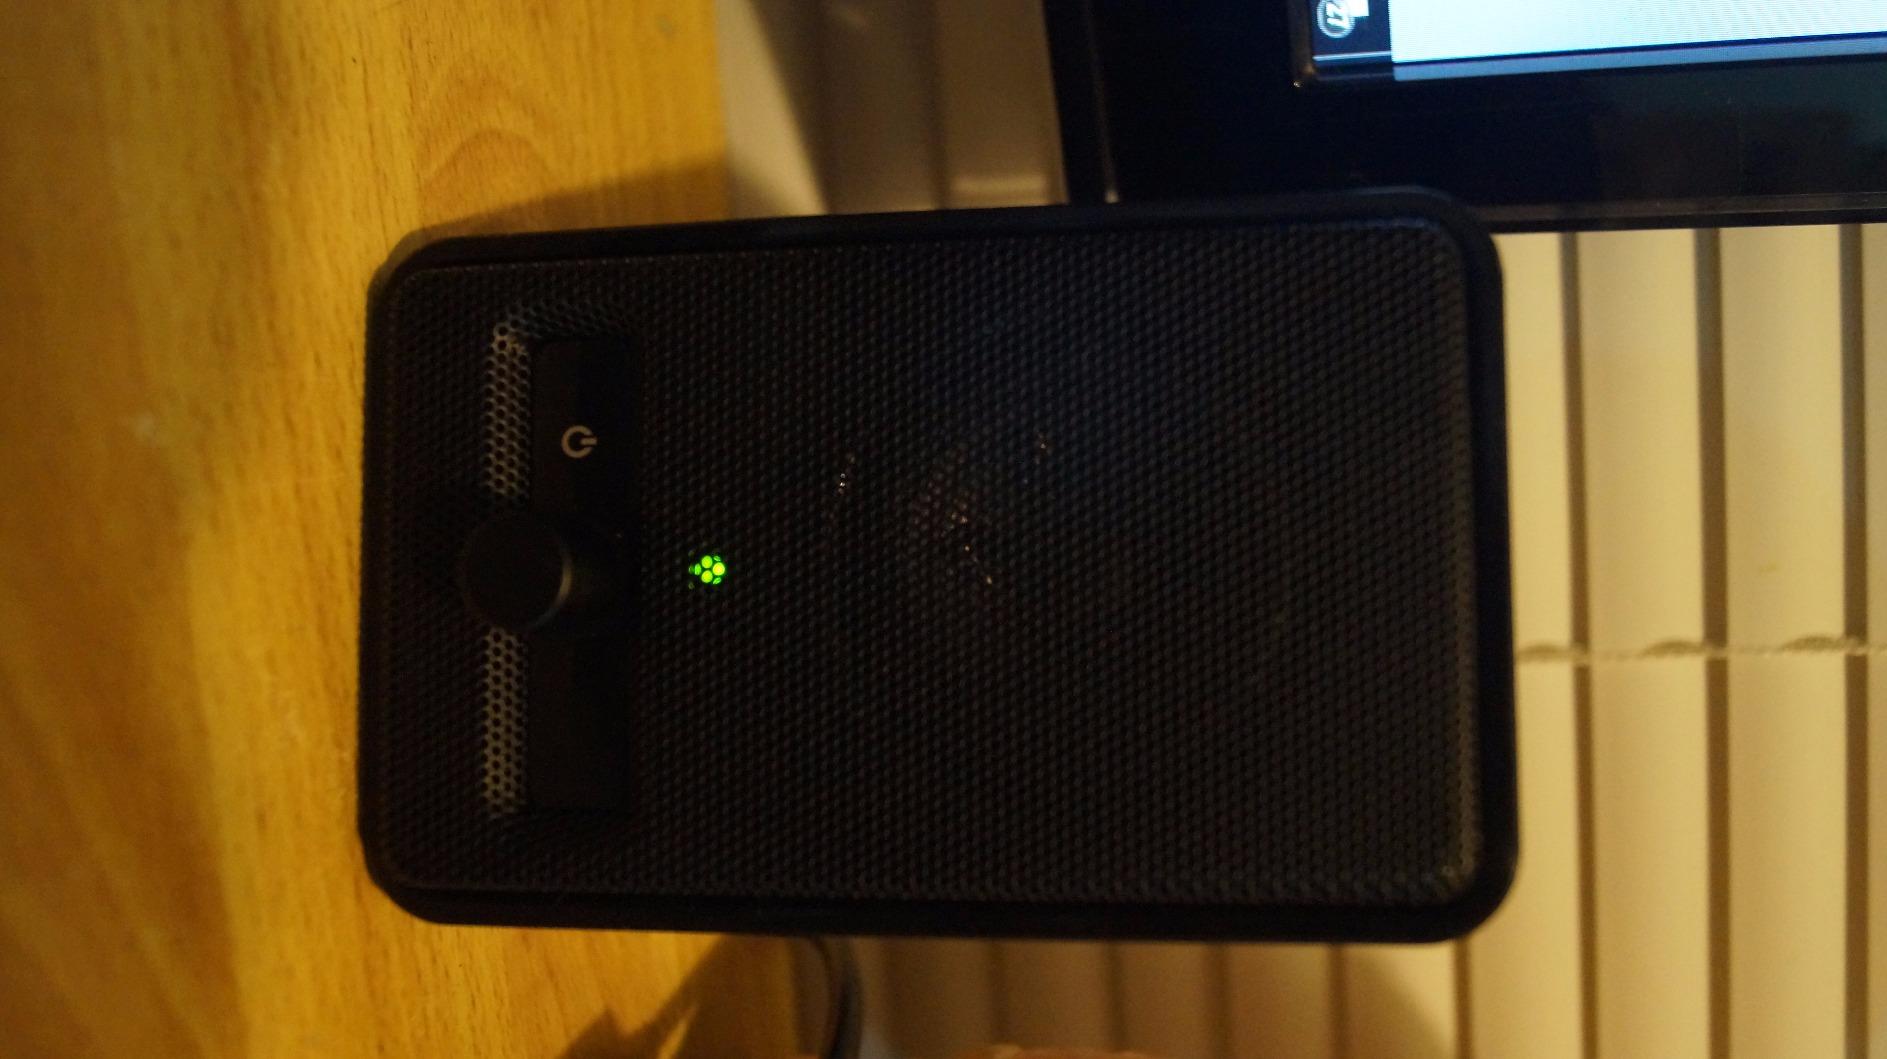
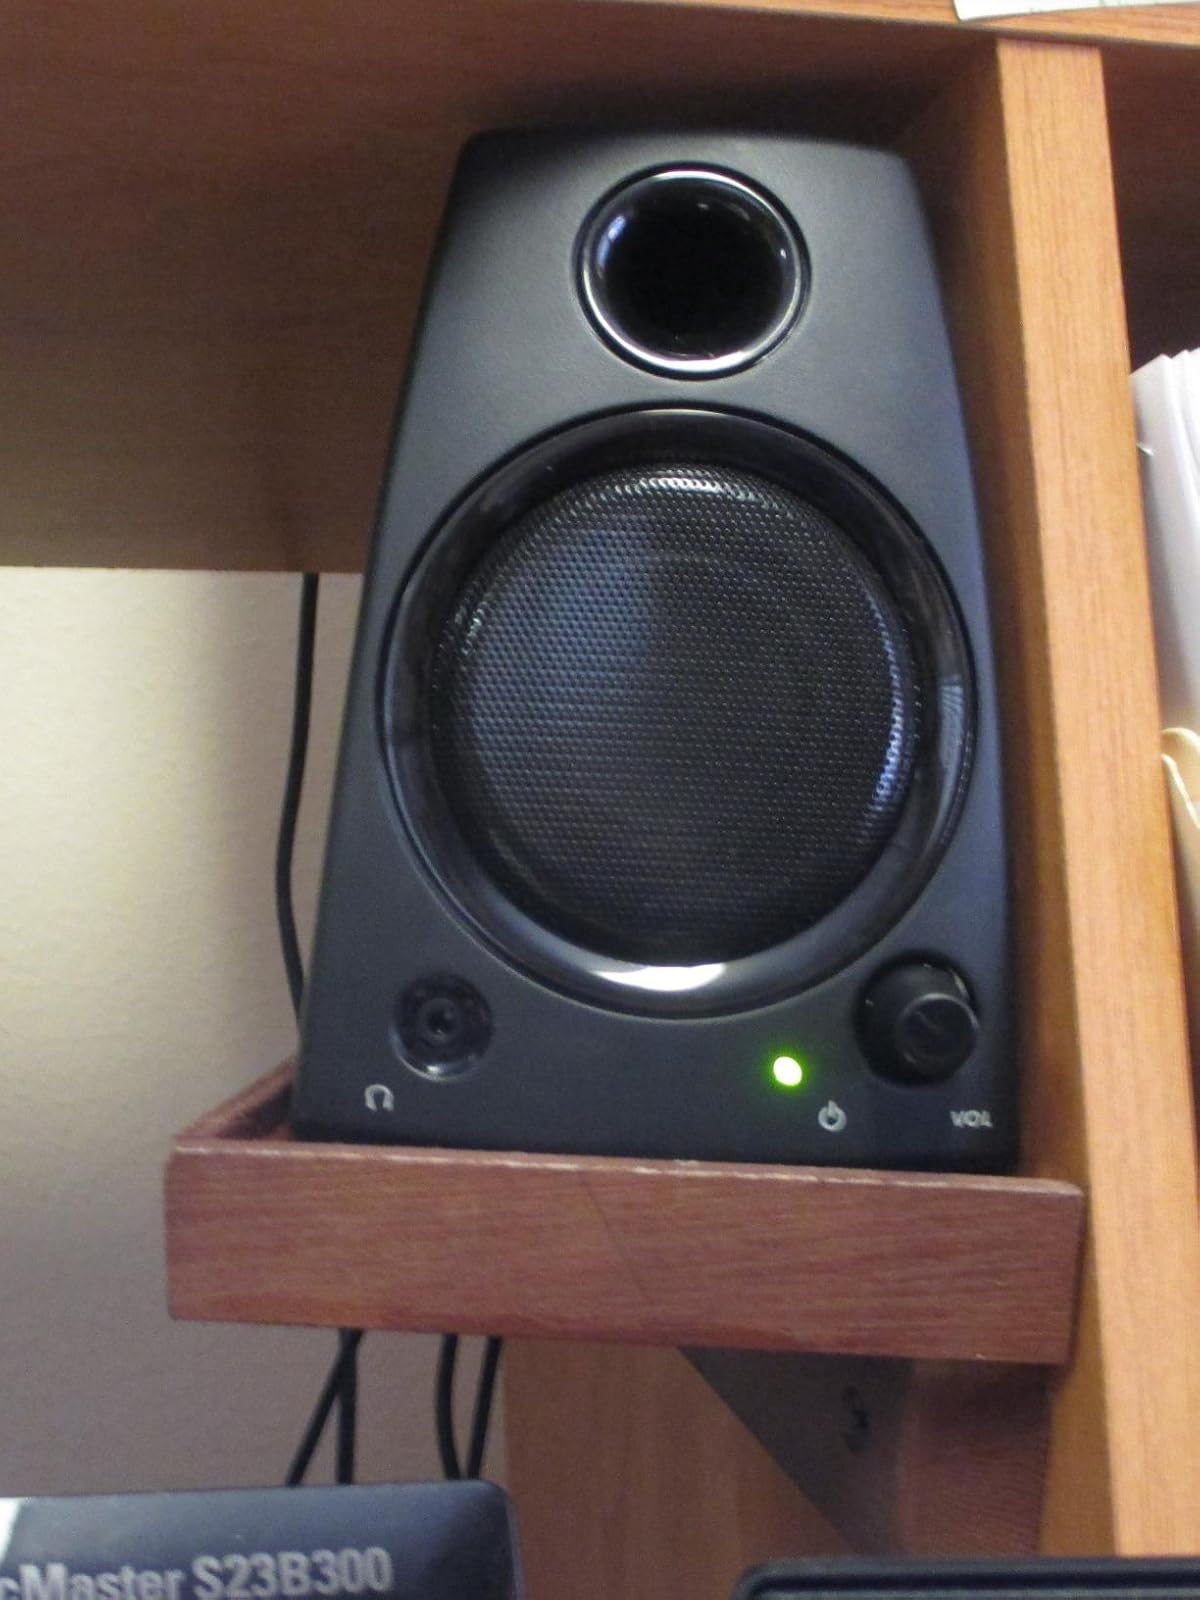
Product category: speaker
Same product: no